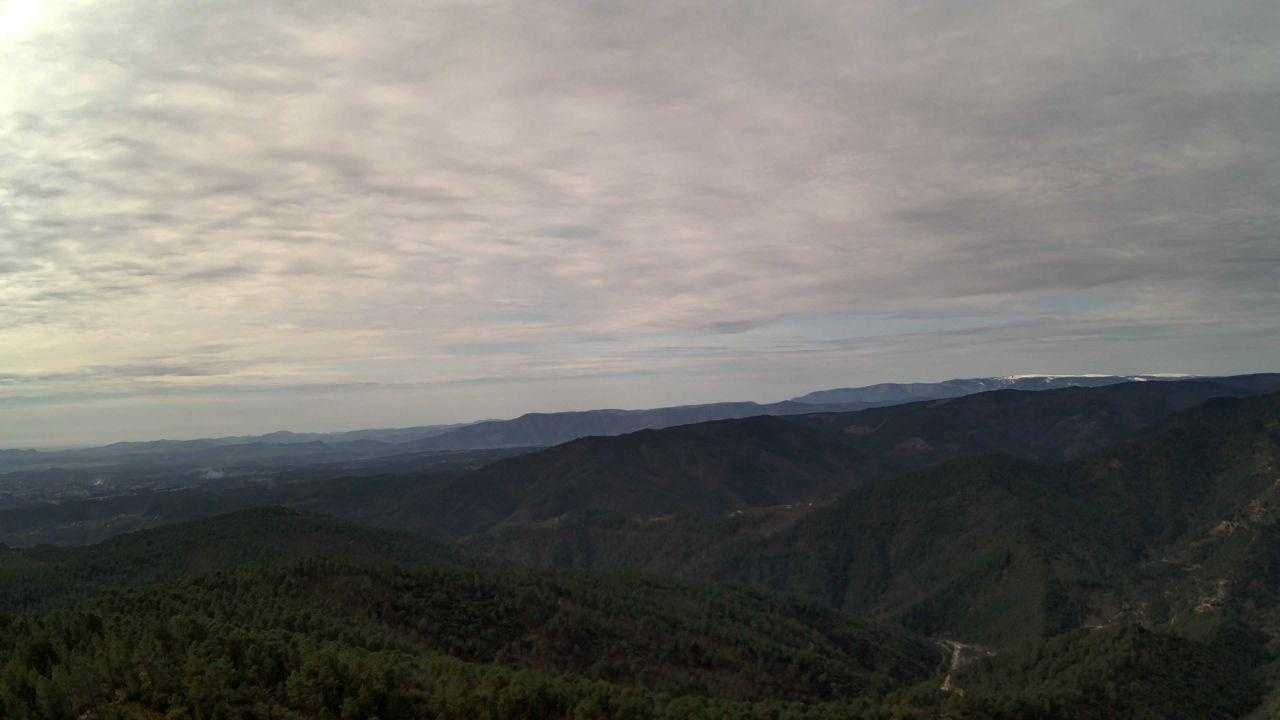
Fire: no
Smoke: yes